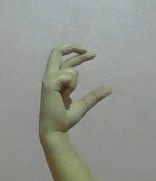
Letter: thal